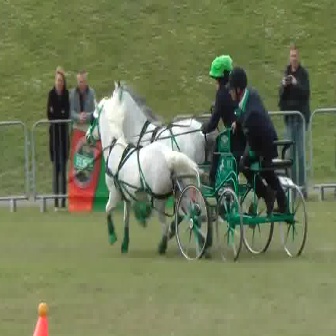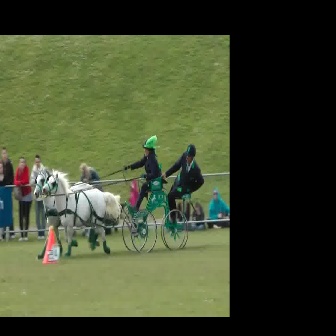
  Please identify the target specified by the bounding box [170,124,306,260] in the first image and locate it in the second image. Return the coordinates in [x_min,y_min,x_max,y_max] format.
Answer: [119,175,197,253]